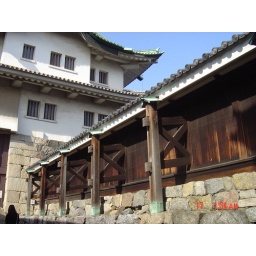
a wooden wall near the castle entrance